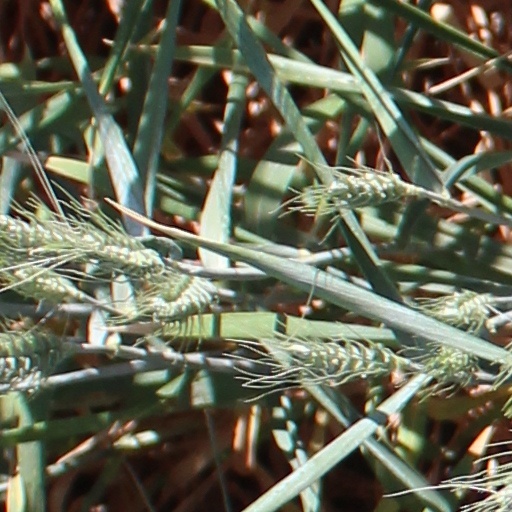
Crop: wheat